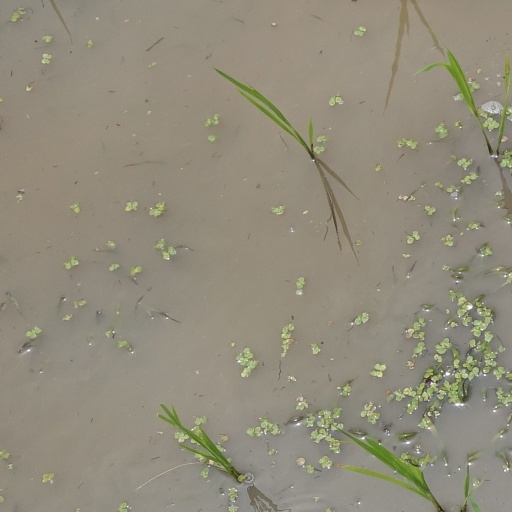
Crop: rice